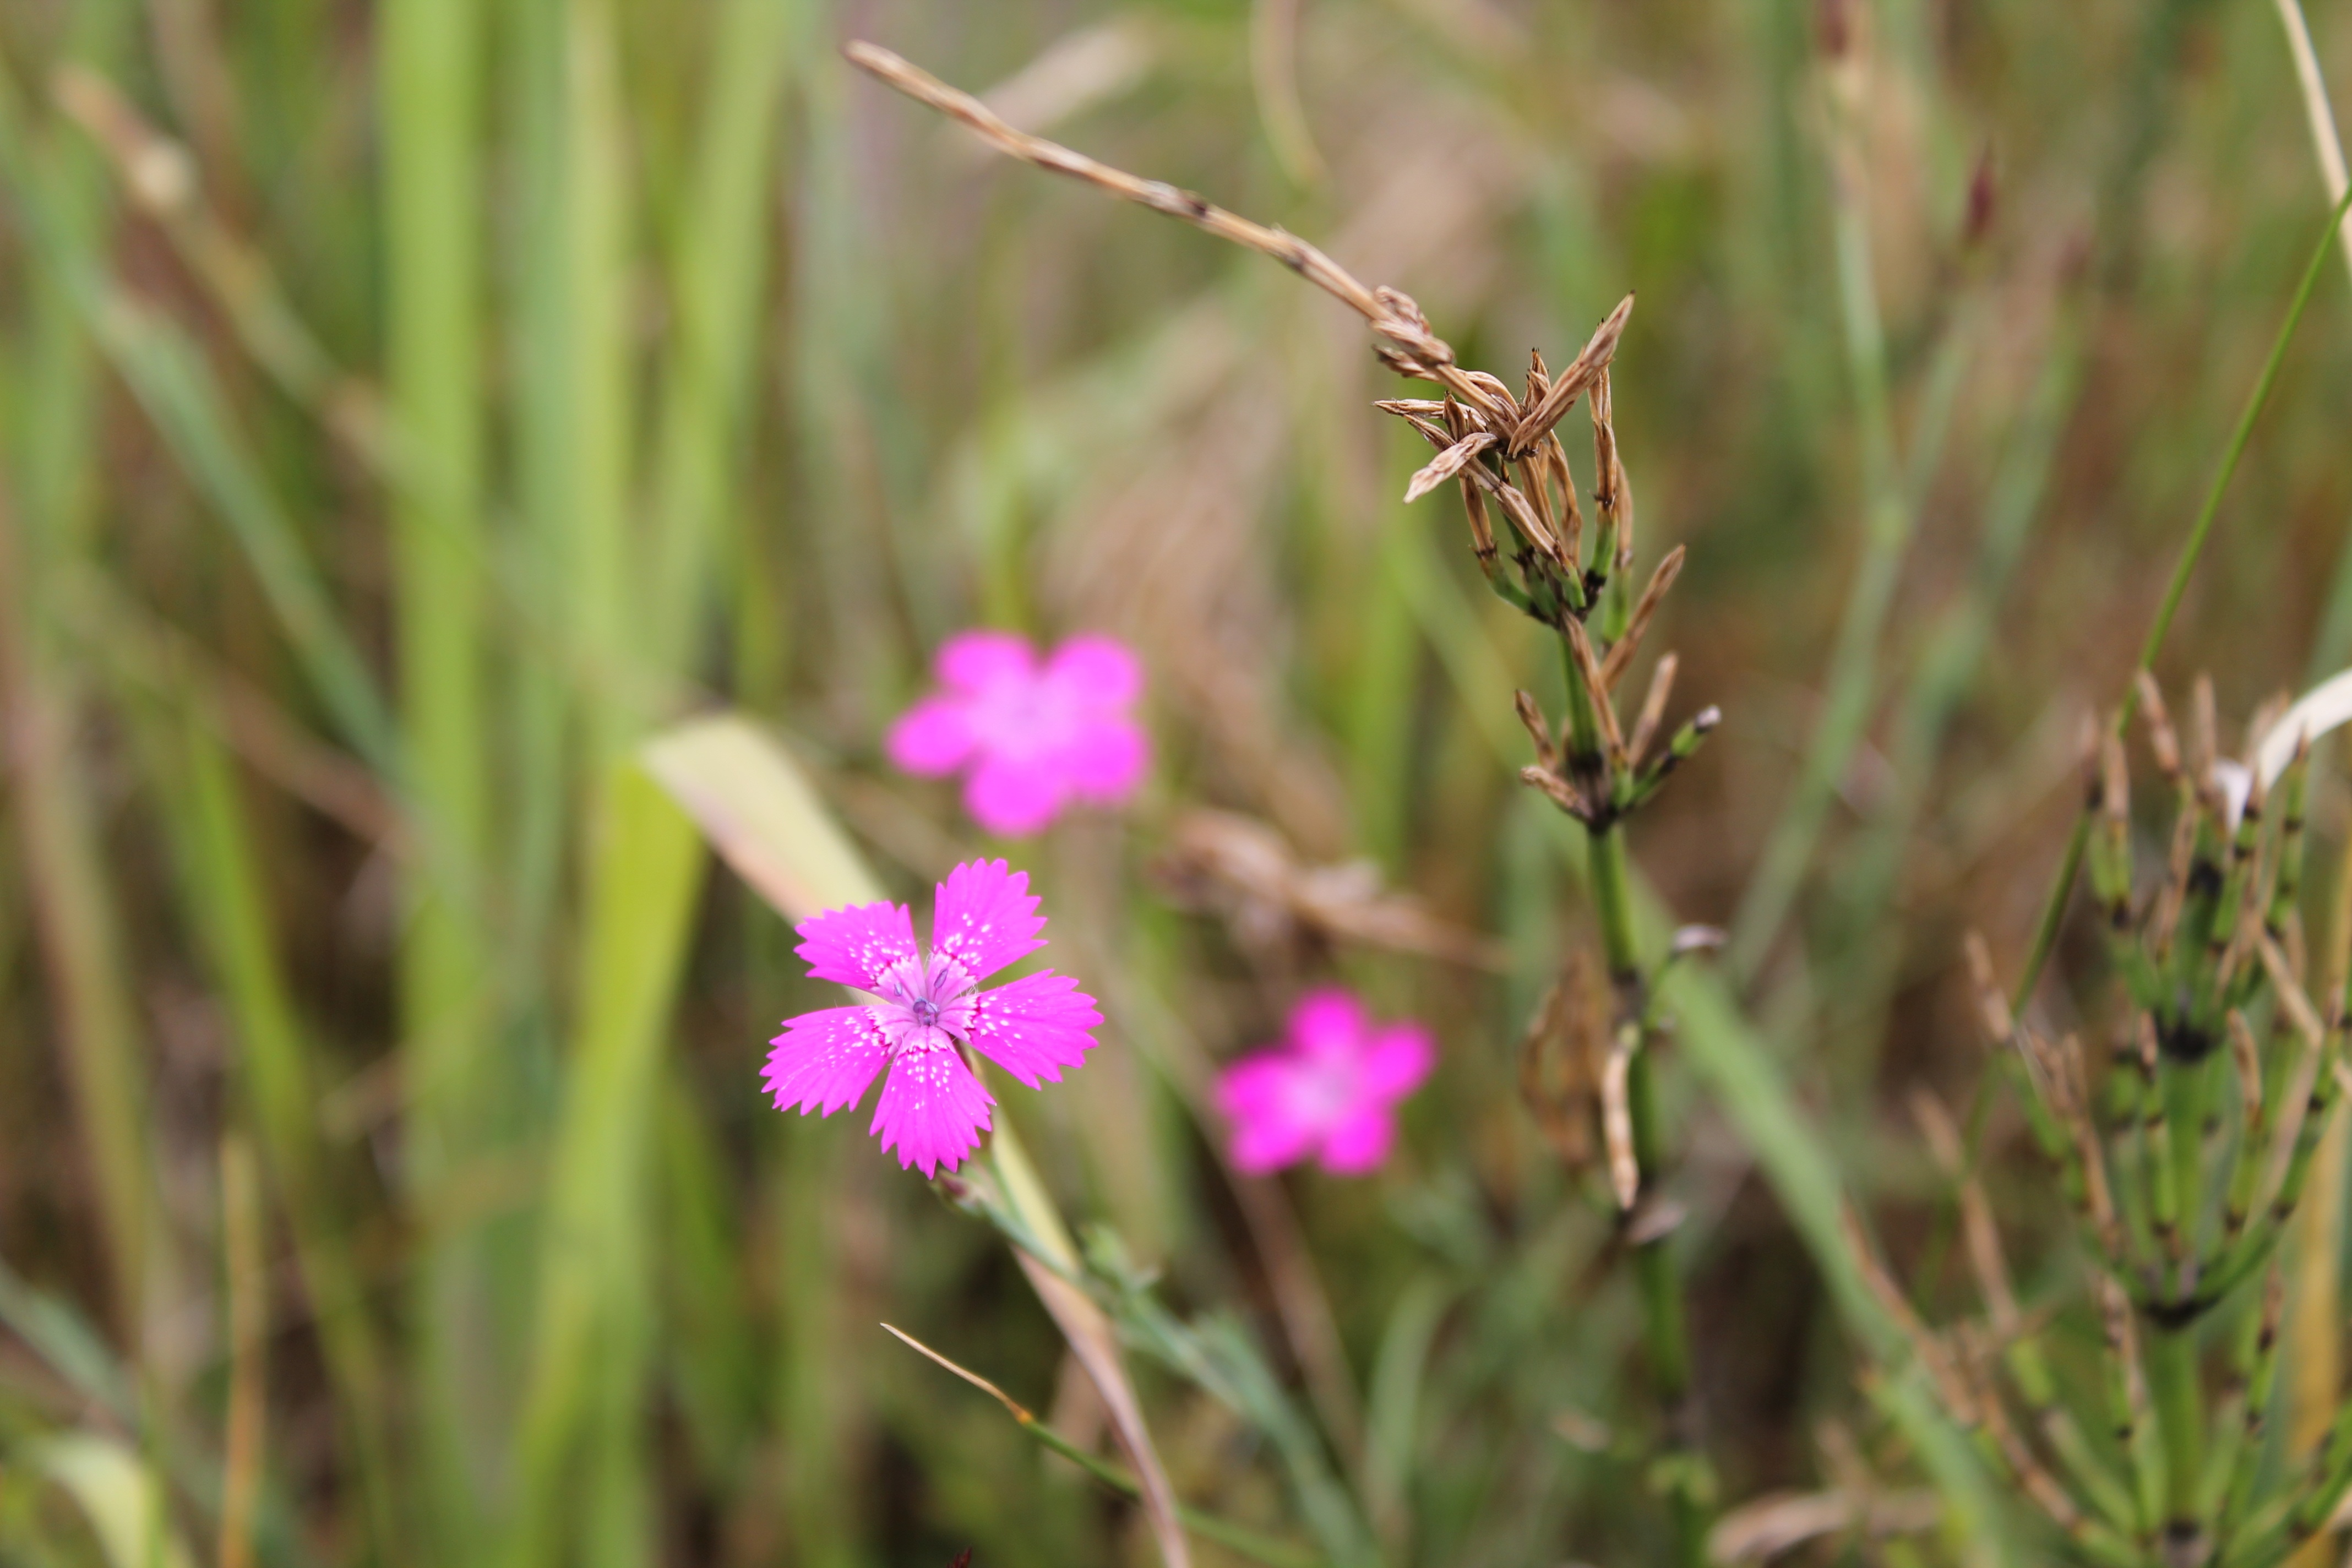
grass, blossom, plant, meadow, prairie, flower, bloom, summer, herb, botany, pink, flora, wildflower, carnation, macro photography, flowering plant, summer flower, grass family, plant stem, land plant, pink family